Ice trade

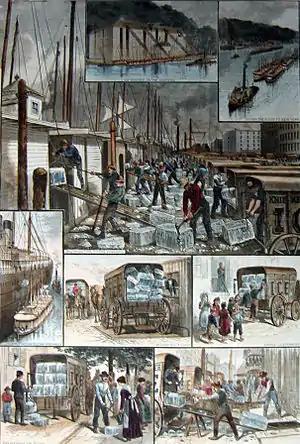
The ice trade around New York City; from top: ice houses on the Hudson River; ice barges being towed to New York; barges being unloaded; ocean steamship being supplied; ice being weighed; small customers being sold ice; the "uptown trade" to wealthier customers; an ice cellar being filled; by F. Ray, "Harper's Weekly", 30 August 1884

The ice trade, also known as the frozen water trade, was a 19th-century and early 20th-century industry, centering on the east coast of the United States and Norway, involving the large-scale harvesting, transport and sale of natural ice, and later the making and sale of artificial ice, for domestic consumption and commercial purposes. Ice was cut from the surface of ponds and streams, then stored in ice houses, before being sent on by ship, barge or railroad to its final destination around the world.